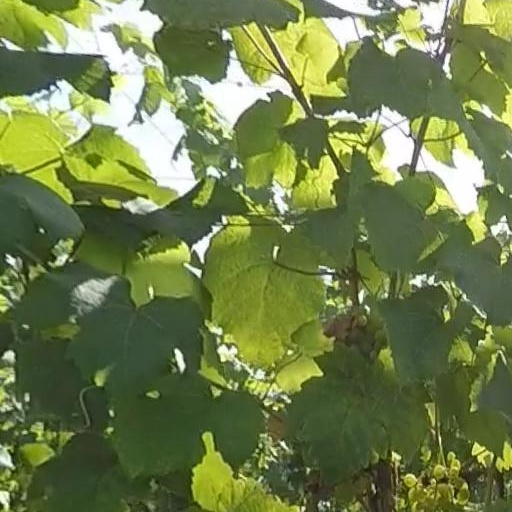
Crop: grape